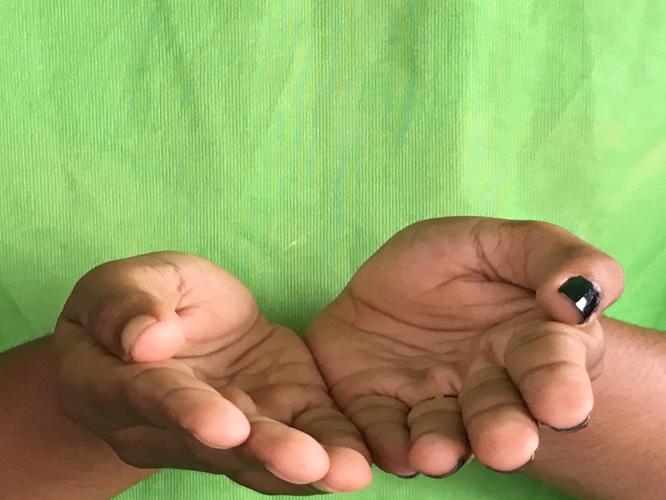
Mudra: Pushpaputa
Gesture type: double_hand